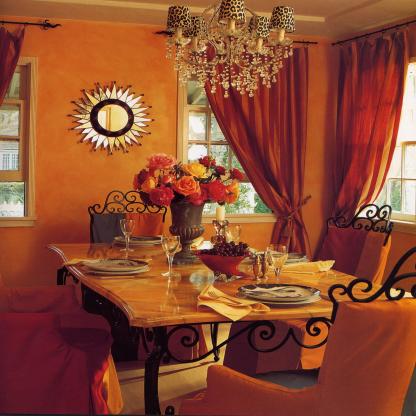
Scene: Indoor